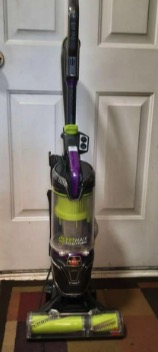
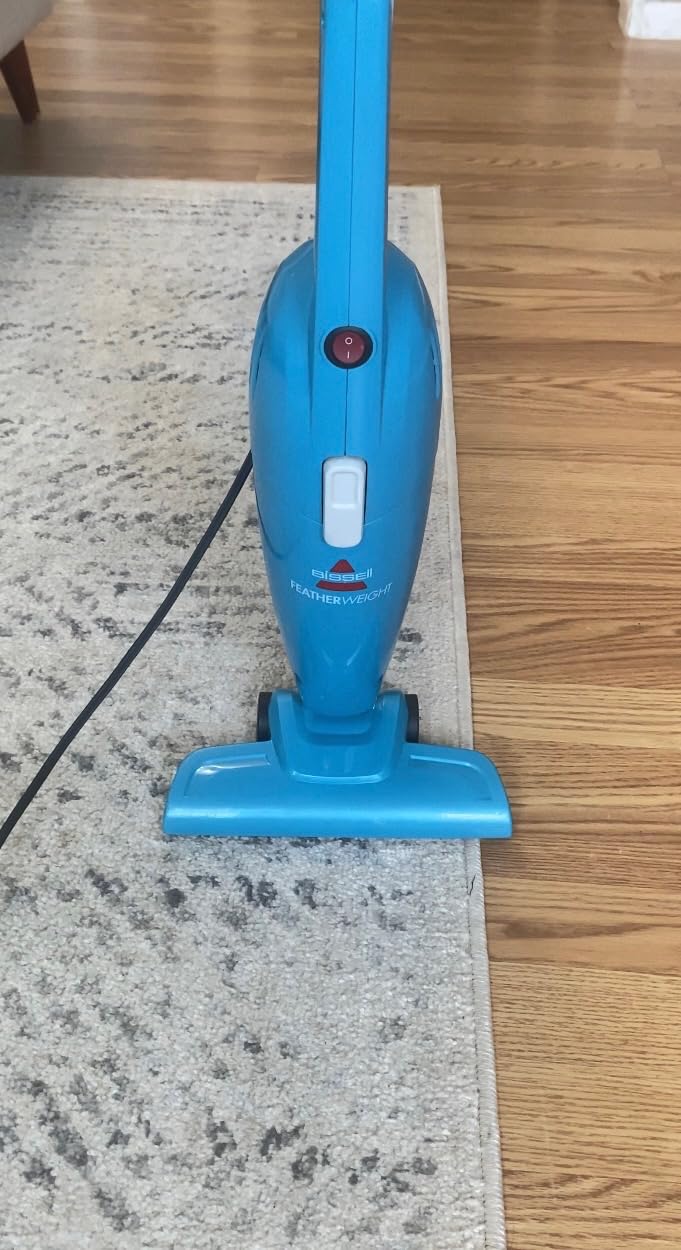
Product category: items_vacuum
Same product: no